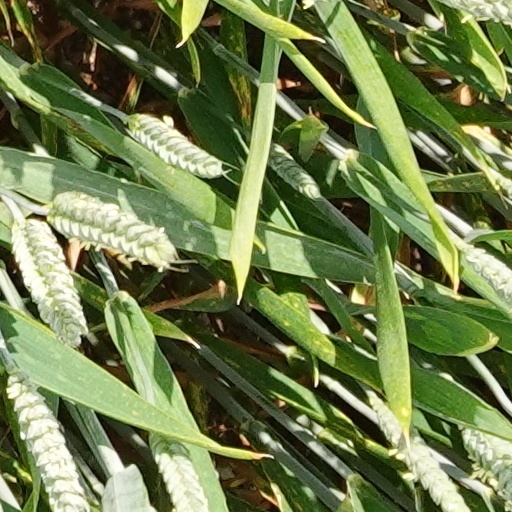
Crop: wheat